History of Galatasaray S.K.

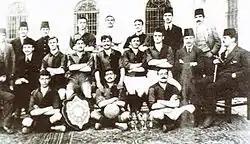
Istanbul Football League Champions – Galatasaray SK 1910–1911

In 1908, Galatasaray signed Horace Armitage, who had already won the league twice with Cadi Keuy, as a player and as manager and the first dynasty of Galatasaray and Turkish football begun.